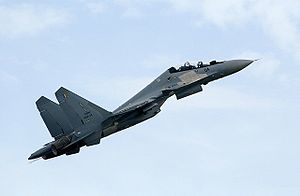
Sukhoj Su-30MKM
En Su-30MKM fra Royal Malaysian Air Force.
Sukhoi Su-30MKM er et jagerfly udviklet af den russiske flydesign-virksomhed Sukhoj og produceret af Irkut Corporation for det malaysiske flyvevåben, Royal Malaysian Air Force. Flyet er en variant af Sukhojs Su-30-serie af jagerfly, der alle er baseret på Su-27-jageren. Su-30MKM er i forhold til Su-30 væsentligt forbedret i forhold til den oprindelige Su-30K eksportversion, idet en række forbedringer fra Sukhoj Su-35 og Sukhoj Su-37-projekterne. Flyet er et tungt langtrækkende jagerfly til brug i alle vejrtyper med multirolle-egenskaber på samme måde som den indiske variant Su-30MKI.